Black silicon

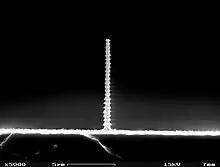
Scanning electron micrograph of a single "needle" of black silicon, produced by RIE (ASE process)

In semiconductor technology, reactive-ion etching (RIE) is a standard procedure for producing trenches and holes with a depth of up to several hundred micrometres and very high aspect ratios. In Bosch process RIE, this is achieved by repeatedly switching between an etching and passivation. With cryogenic RIE, the low temperature and oxygen gas achieve this sidewall passivation by forming , easily removed from the bottom by directional ions. Both RIE methods can produce black silicon, but the morphology of the resulting structure differs substantially. The switching between etching and passivation of the Bosch process creates undulated sidewalls, which are visible also on the black silicon formed this way.